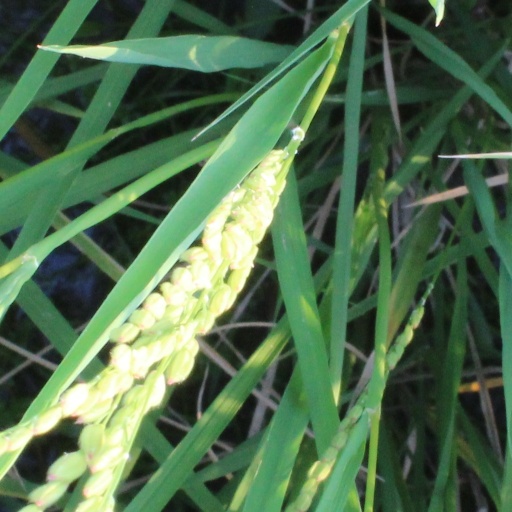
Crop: rice